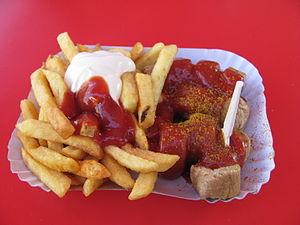
Konnopke's Imbiß est un snack berlinois. Il se situe dans le quartier de Prenzlauer Berg, après le croisement avec Schönhauser Allee. Il s'agirait du premier snack de Berlin-Est à vendre des Currywurst.
La currywurst est un plat typiquement allemand. Il s’agit d’une saucisse grillée ou cuite à l’eau, entière ou en rondelles, accompagnée d’une sauce tomate et de curry en poudre ou d’un ketchup au curry. Les saucisses sont généralement fines, précuites à l’eau, avec ou sans peau. Ce célèbre plat est servi depuis la période d’après-guerre, principalement dans la restauration rapide. C’est aussi un plat apprécié et souvent au menu des restaurants d’entreprises. Il est également commercialisé dans les supermarchés comme plat préparé. La currywurst peut aussi désigner une saucisse à laquelle du curry en poudre a été ajouté directement lors de la préparation.